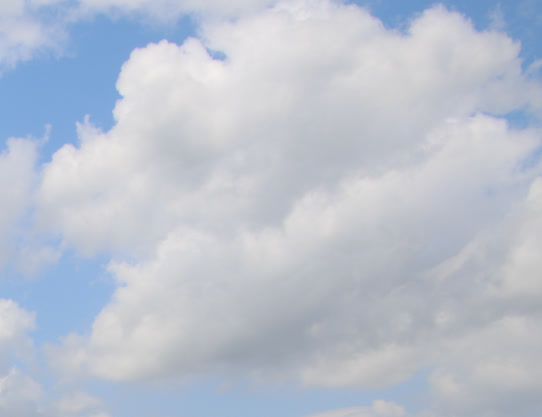
Cloud type: Cumulus